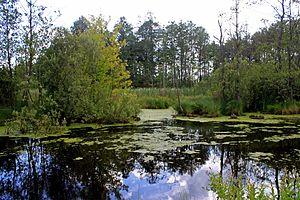
Cet article recense les zones humides d'Ukraine concernées par la convention de Ramsar.